Jacob Haish

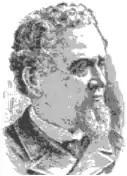

Jacob Haish (March 9, 1826 – February 19, 1926) was one of the first inventors of barbed wire. His type of barbed wire was in direct competition with the other barbed wire manufacturers in DeKalb, Illinois. He was a known carpenter and architect in DeKalb County and designed several prominent DeKalb homes.